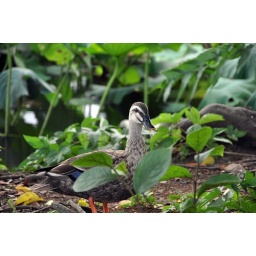
a duck near the lake